Iain Banks

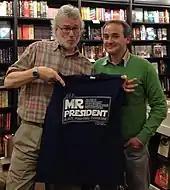
Piccadilly, London, 2012

In April 2012 Banks became the "Acting Honorary Non-Executive Figurehead President Elect pro tem (trainee)" of the Science Fiction Book Club based in London. The title was his creation and on 3 October 2012 Banks accepted a T-shirt inscribed with it.